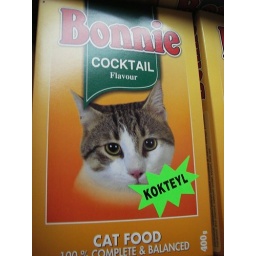
a cat food box in Turkey